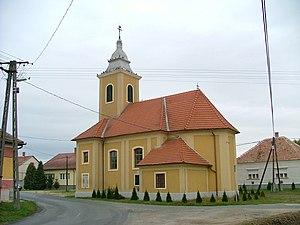
Hövej est un village et une commune du comitat de Győr-Moson-Sopron en Hongrie.